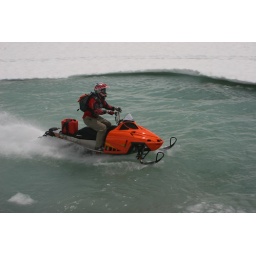
the title says it all. This $20,000+ sled is currently sitting at the bottom of this small lake near Whistler.